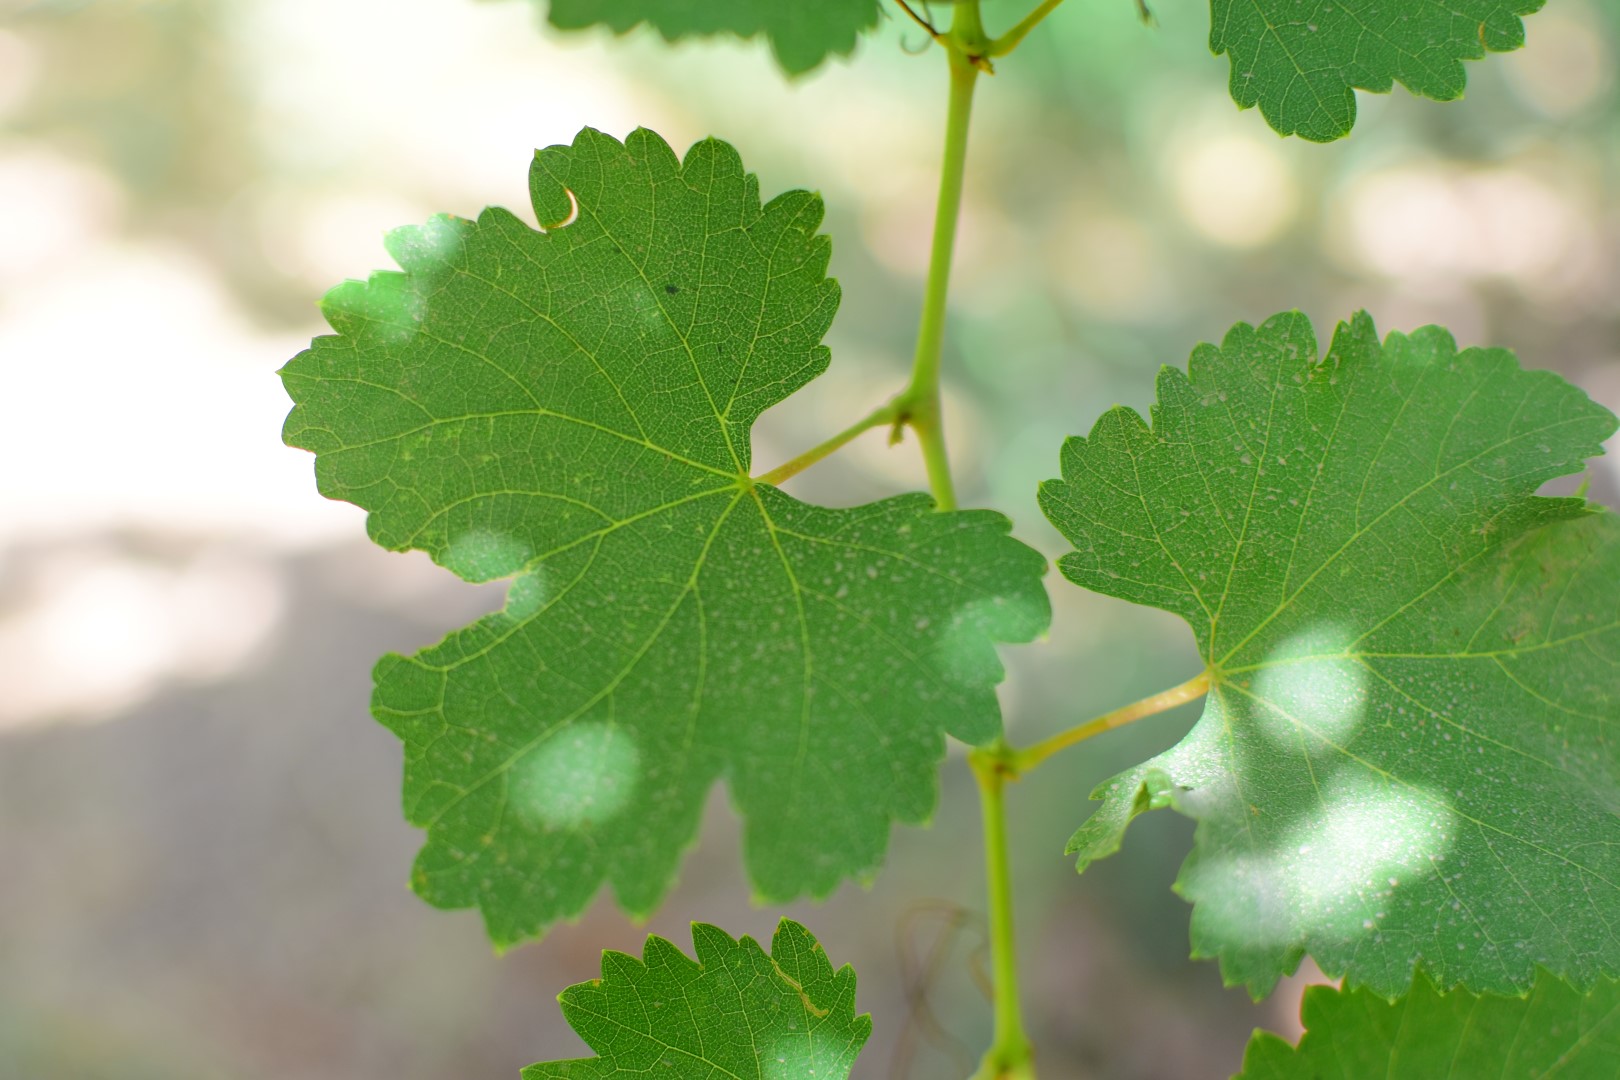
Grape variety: Frinsi